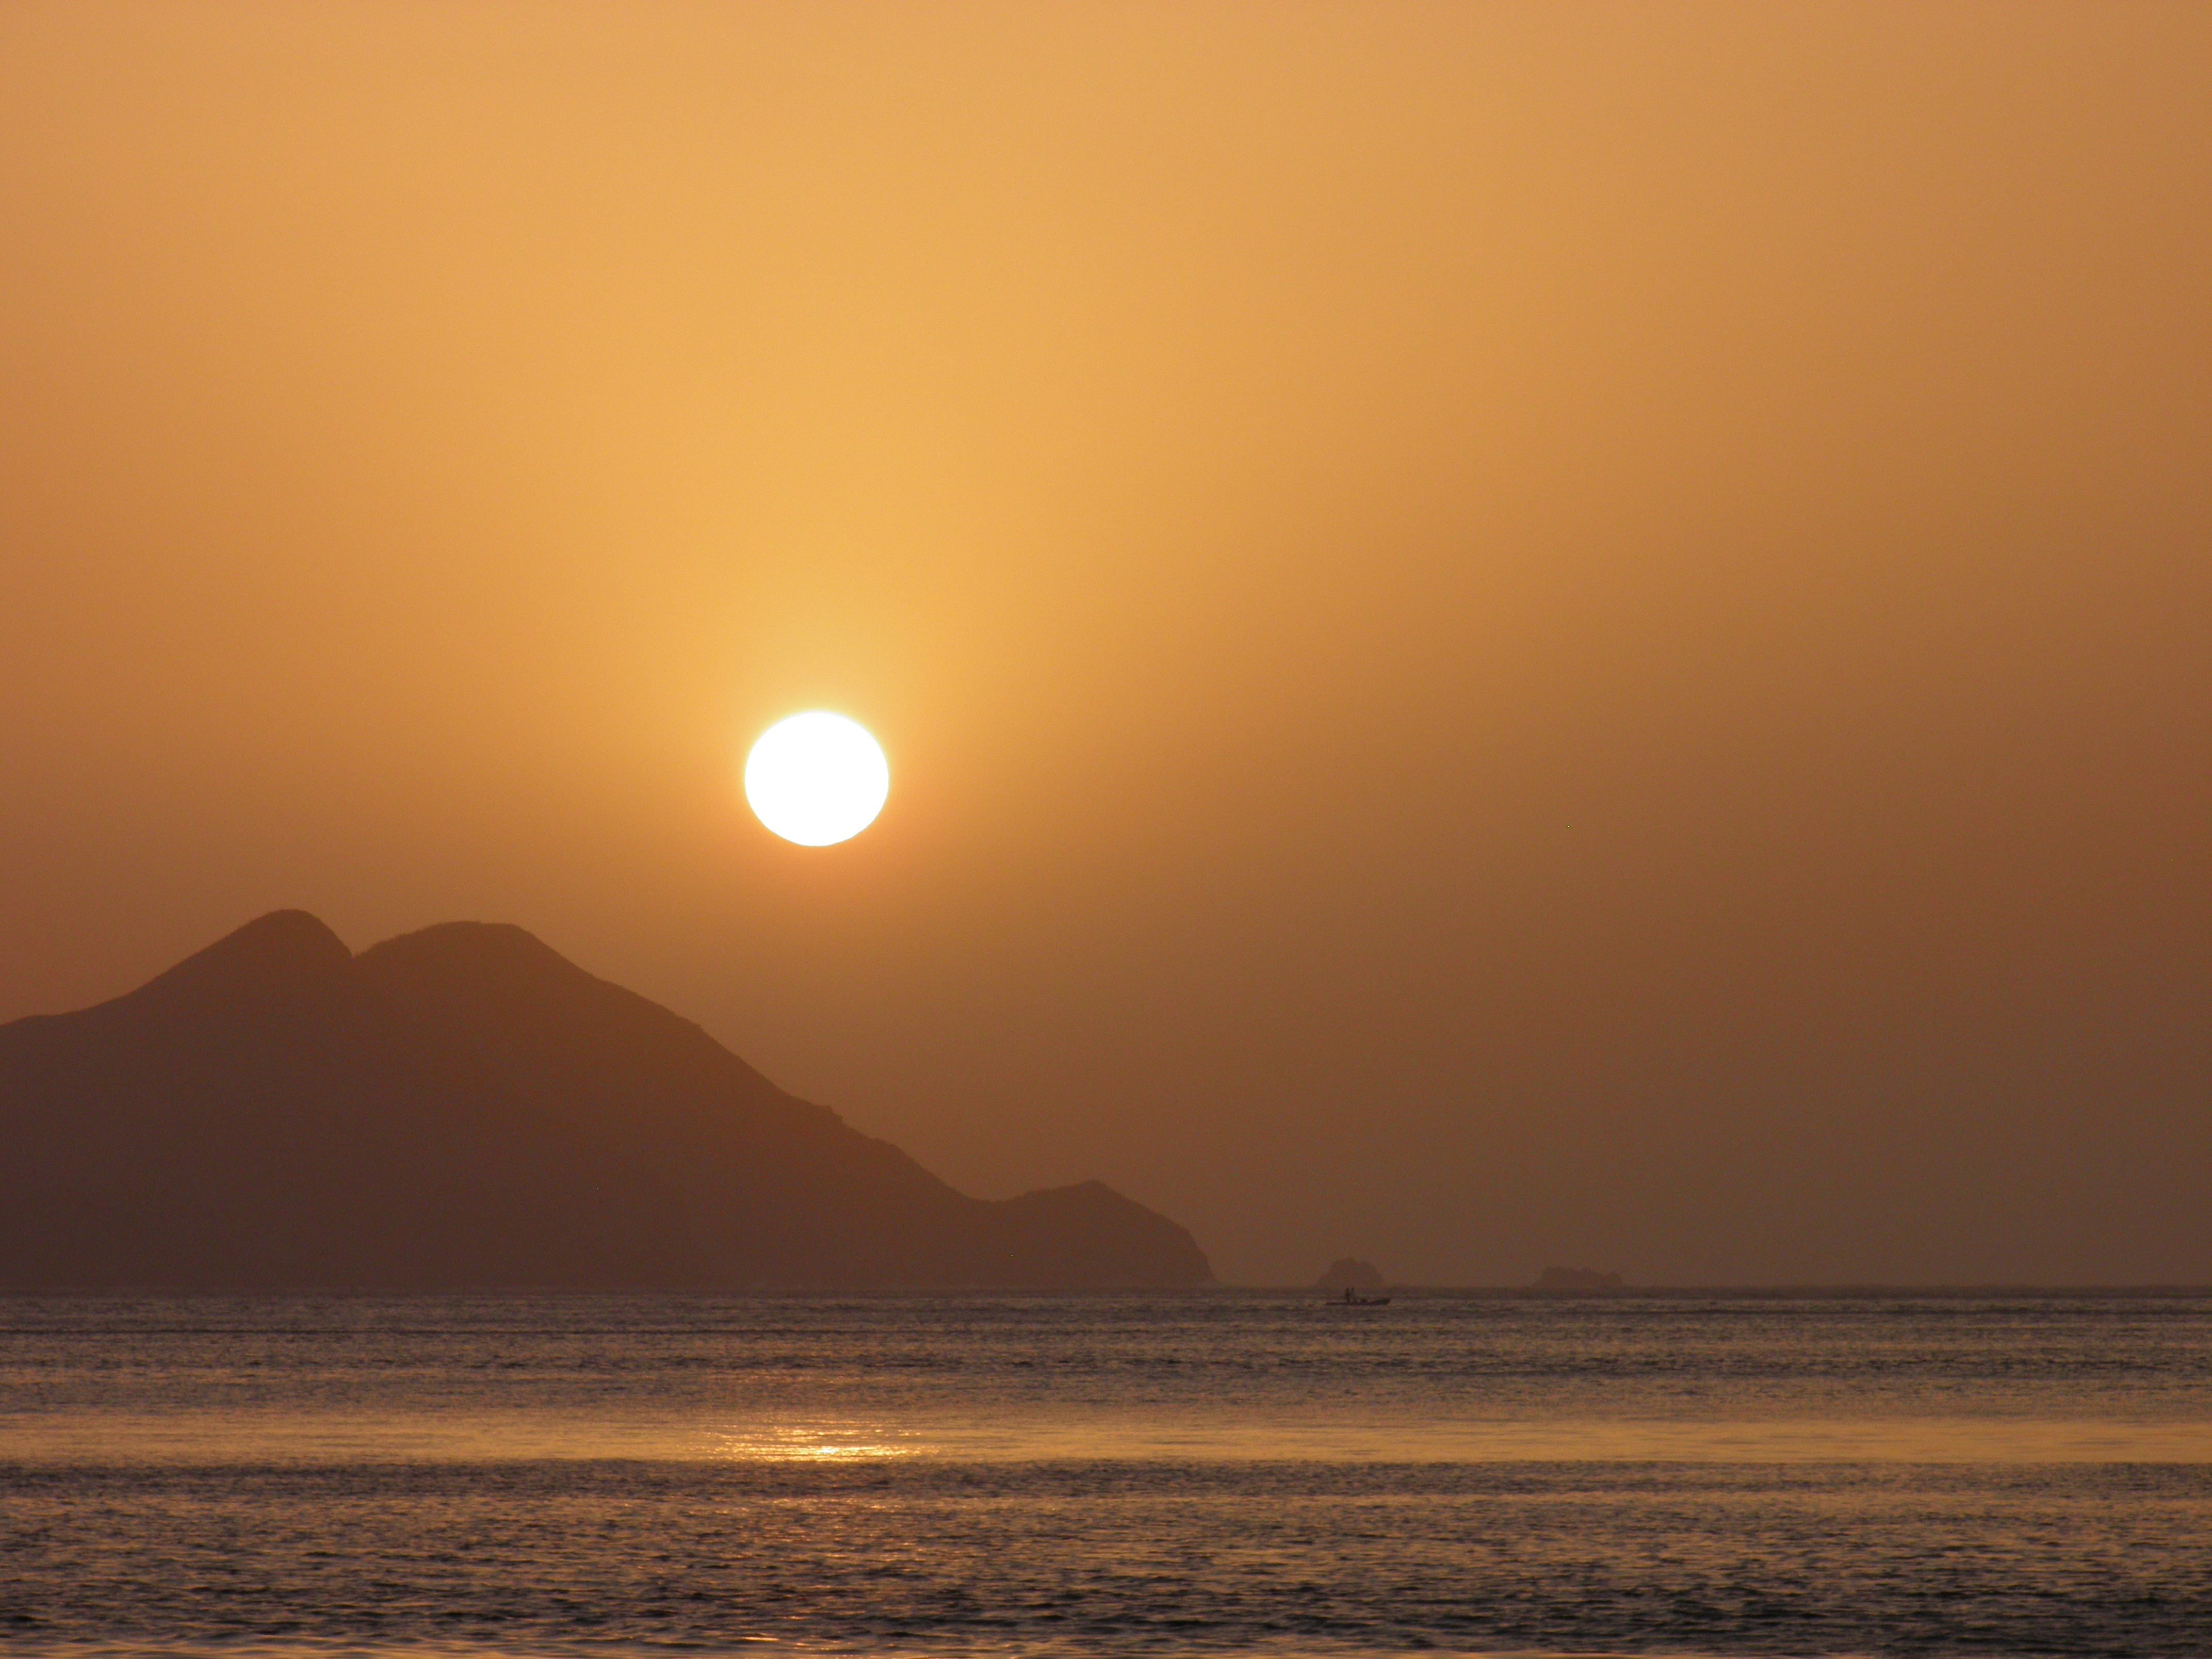
beach, landscape, sea, coast, water, ocean, horizon, light, sky, sun, sunrise, sunset, sunlight, morning, wave, dawn, atmosphere, dusk, evening, afterglow, natural landscape, pacific ocean, astronomical object, atmospheric phenomenon, wind wave